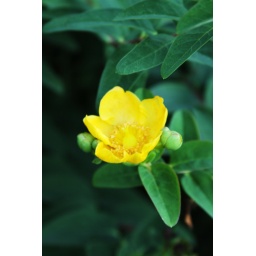
361/365I love these yellow flowers in front and this one looks like it has a yellow pineapple in the center.